Ansty, Wiltshire

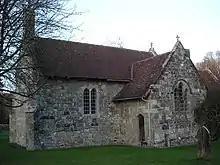
St James' Church

The small Church of England parish church of Saint James, at the south end of the present village, is built in dressed limestone. Ansty had a church by 1210, when there is a record of a priest; the south wall of the nave may survive from that early building, but the rest is the result of rebuilding in the 14th century (when the chancel may have been lengthened) and in the 19th century. The stone font bowl with simple carved decoration is from the 12th century.